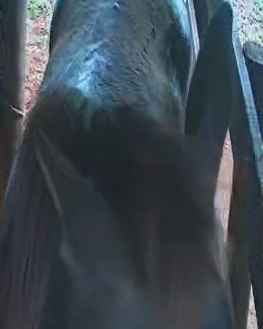
Face region: ears (position_of_ears)
Pain indicator: obviously_present